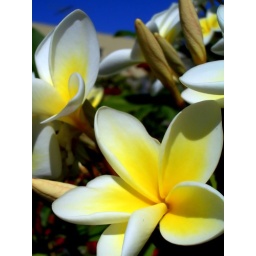
Beauty in white & yellow